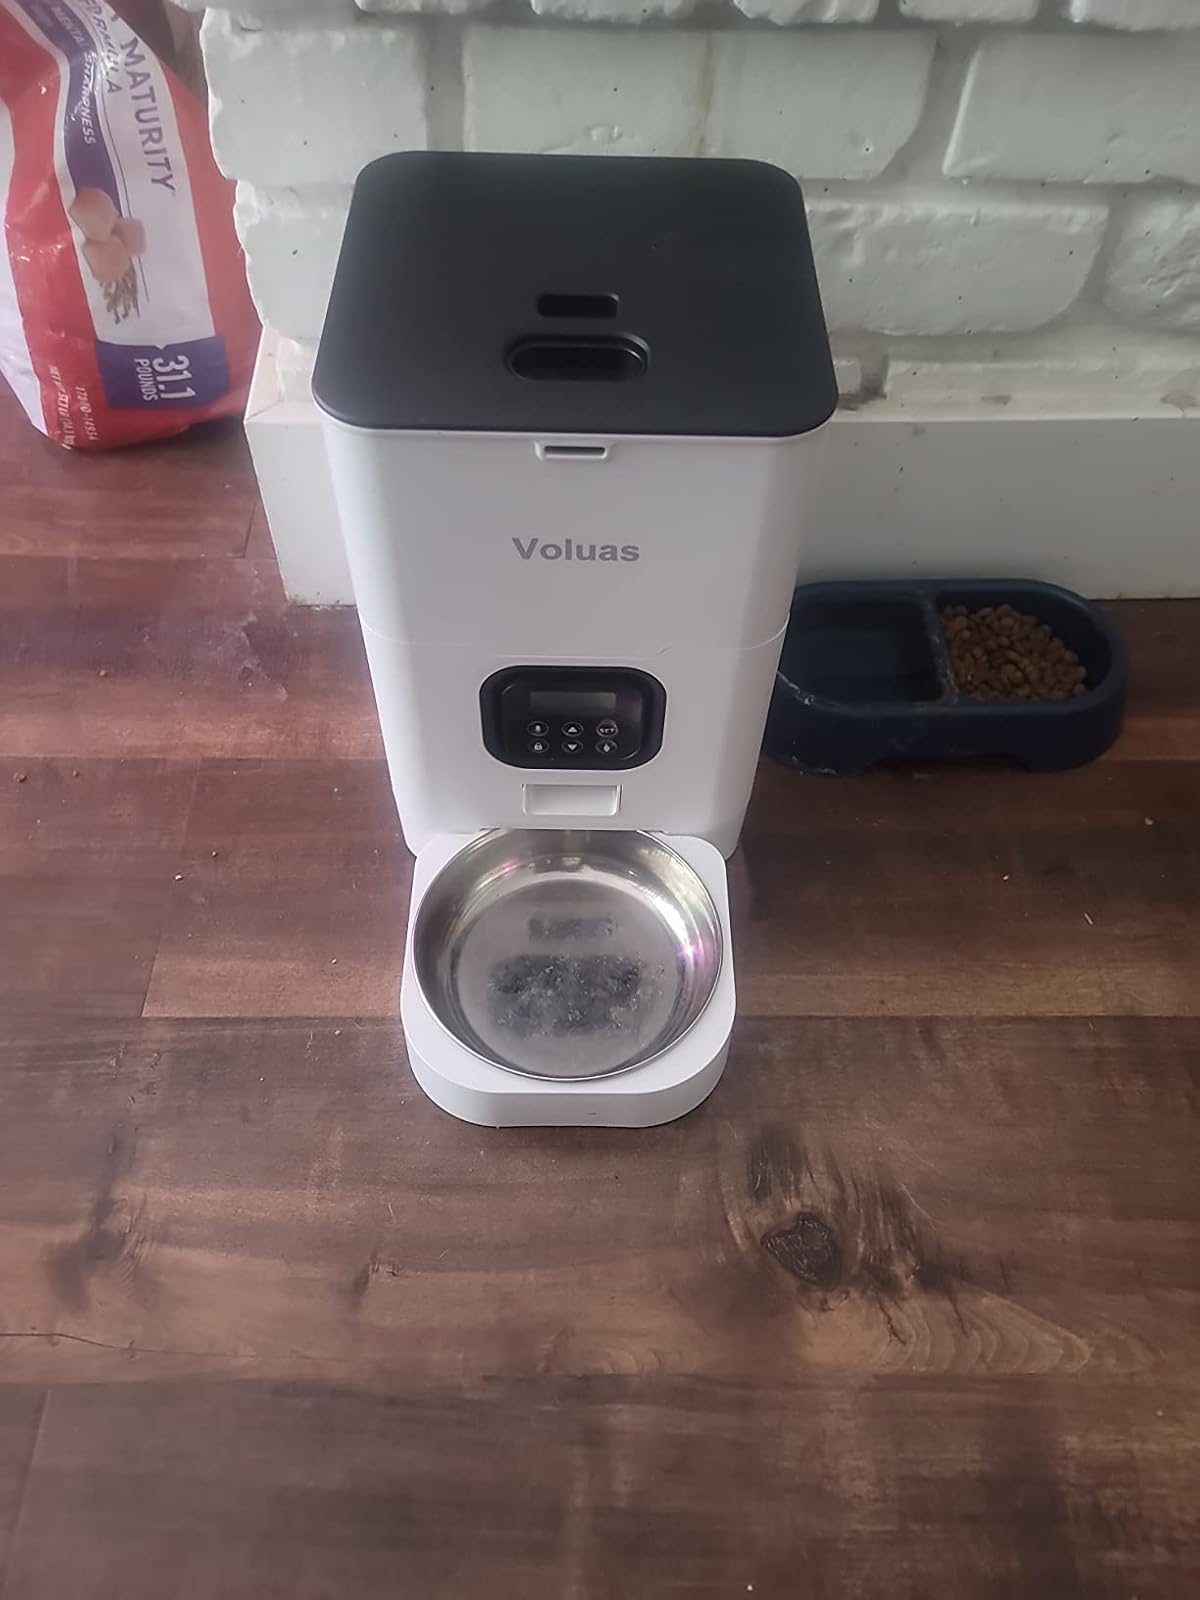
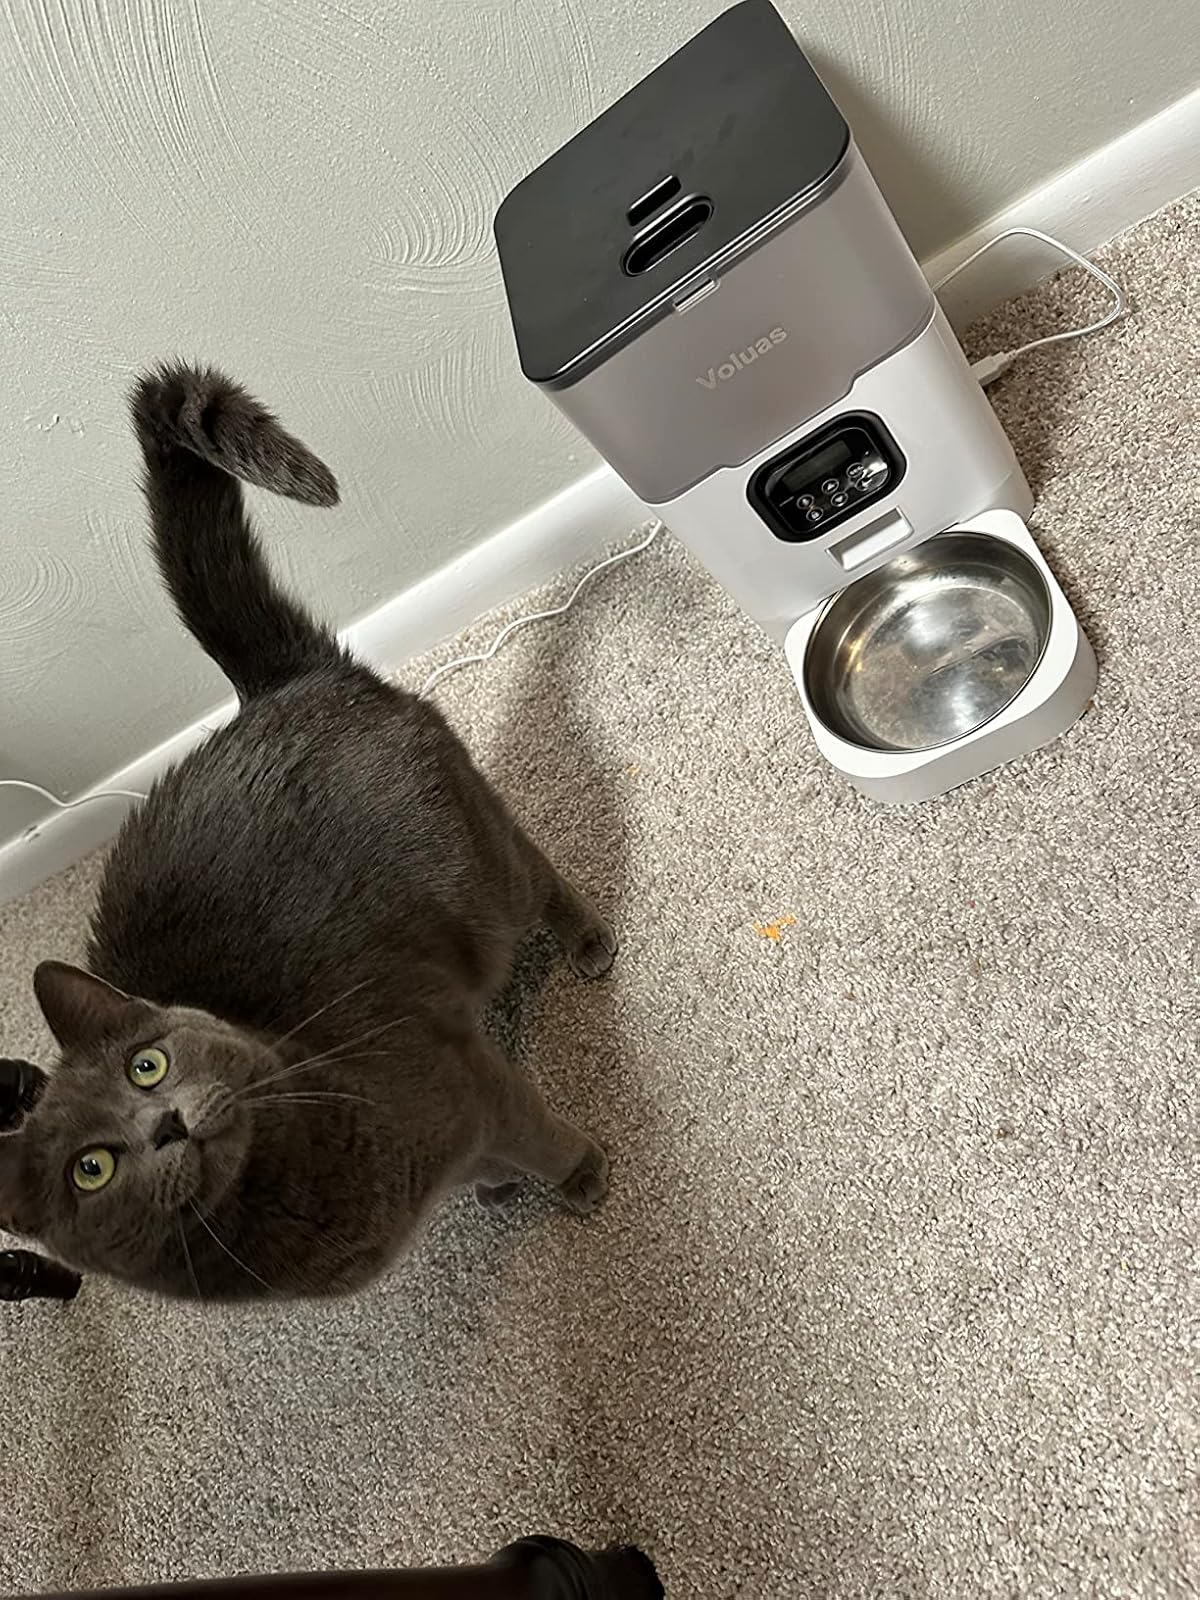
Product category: items_feeder
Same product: no